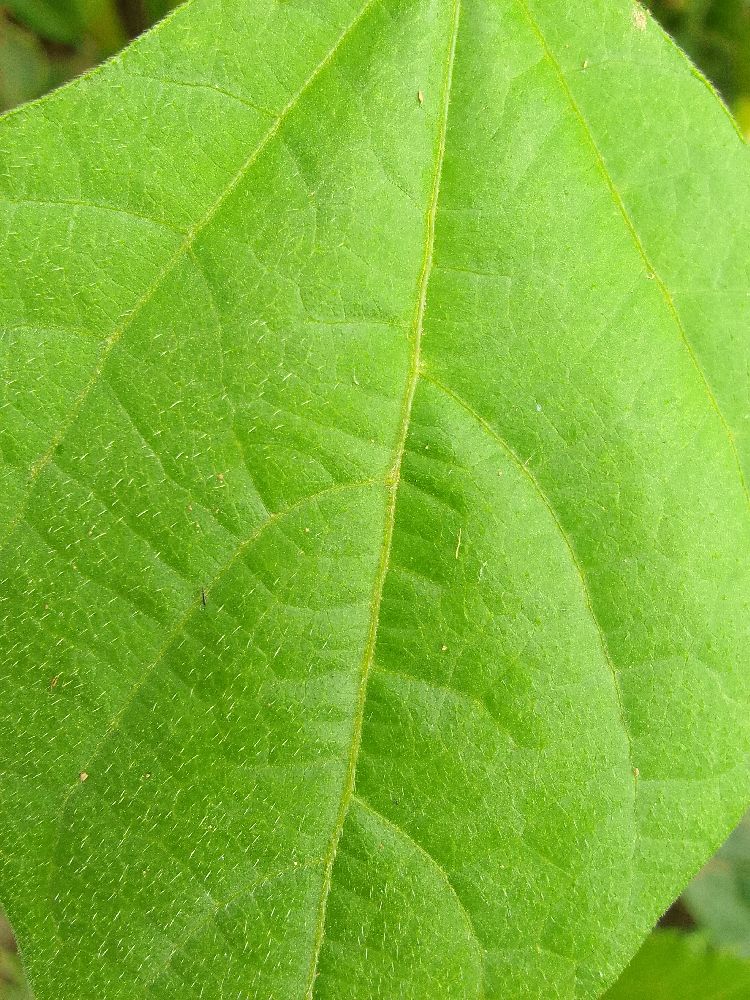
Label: healthy